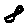
Label: 8